Oswald of Northumbria

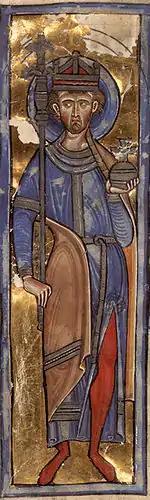
Oswald crowned as a king from a 13th-century manuscript

After Cadwallon ap Cadfan, the king of Gwynedd, in alliance with the pagan Penda of Mercia, killed Edwin of Deira in battle at Hatfield Chase in 633 (or 632, depending on when the years used by Bede are considered to have begun), Northumbria was split into its constituent kingdoms of Bernicia and Deira. Oswald's brother Eanfrith became king of Bernicia but was killed by Cadwallon in 634 (or 633) after attempting to negotiate peace. Subsequently Oswald, at the head of a small army (possibly with the aid of allies from the north, the Scots and/or the Picts), met Cadwallon in battle at Heavenfield, near Hexham. Before the battle, tradition says Oswald had a wooden cross erected; he knelt down, holding the cross in position until enough earth had been thrown in the hole to make it stand firm. He then prayed and asked his army to join in.